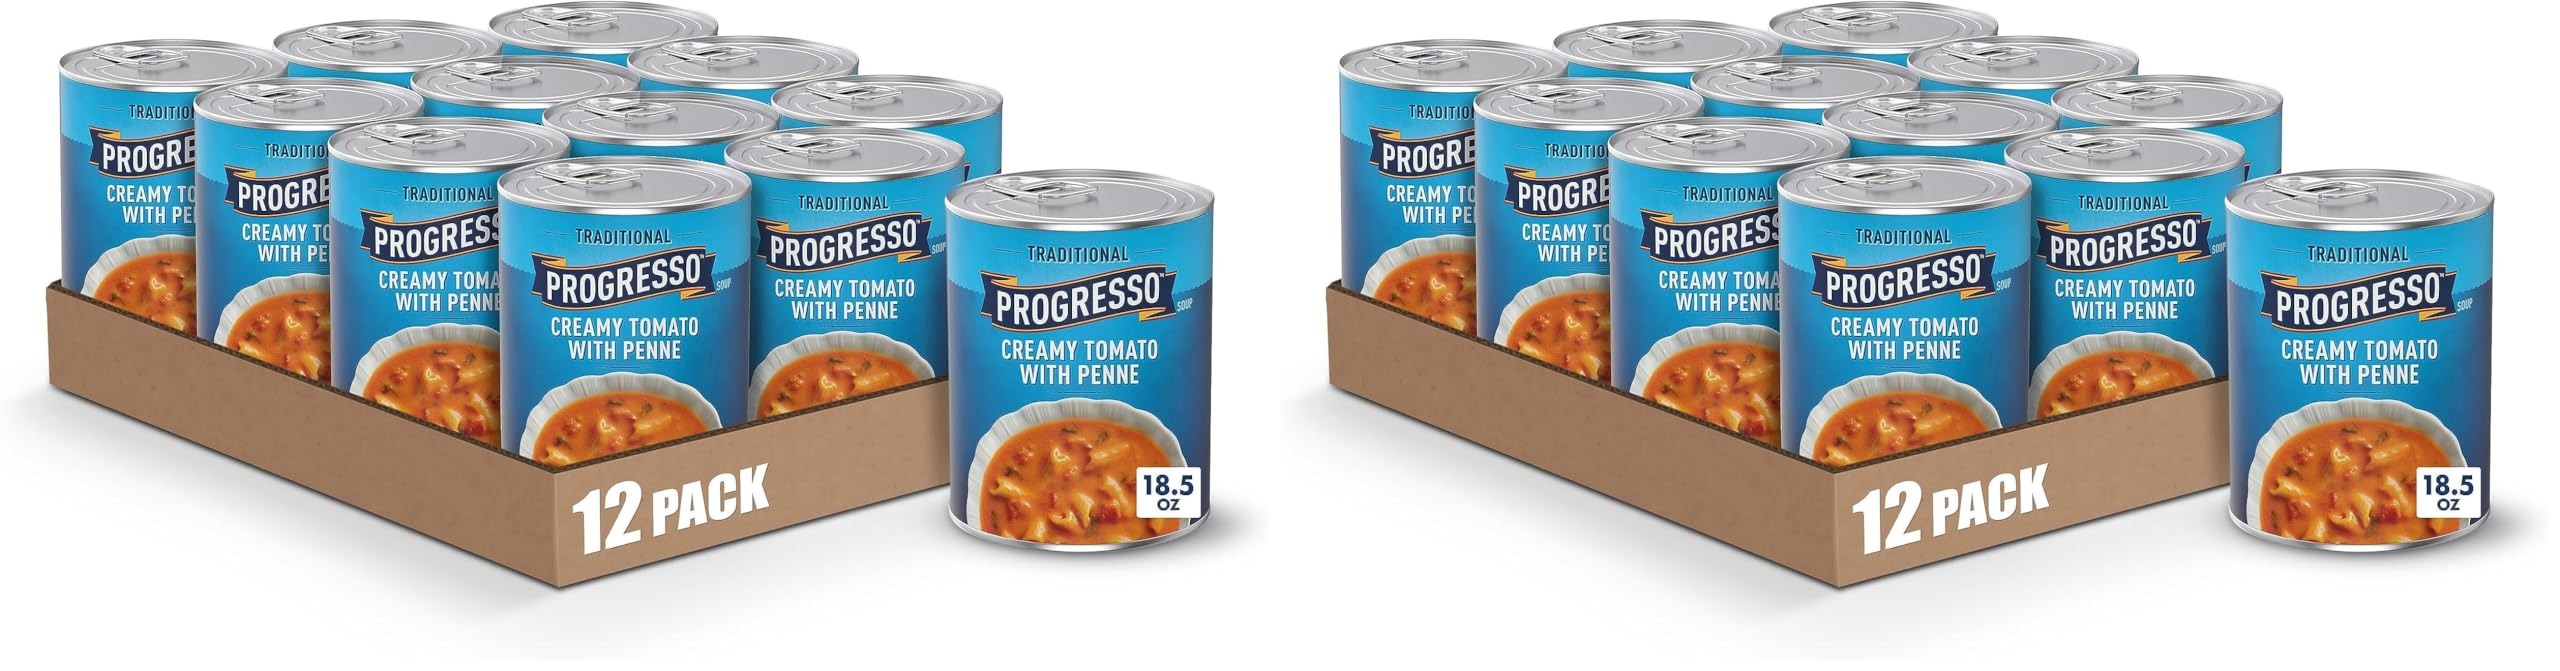
Item Name: Progresso Progresso Traditional Oz
Bullet Point 1: 99% FAT-FREE* CHICKEN NOODLE SOUP: Enjoy the traditional flavors of chicken noodle soup that is low-fat*
Bullet Point 2: DELICIOUS FOOD: Made with white meat chicken with no antibiotics ever
Bullet Point 3: QUALITY INGREDIENTS: No artificial flavors, no colors from artificial sources and no added MSG**
Bullet Point 4: QUICK AND EASY: Convenient canned soups ready to eat in minutes
Bullet Point 5: PER SERVING: Enjoy this low-fat* soup at 80 calories per serving
Value: nan
Unit: None

Price: 2.18